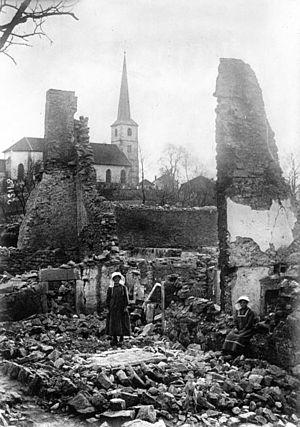
Taintrux (près de St-Dié)
Taintrux est une commune française située dans le département des Vosges, en région Grand Est.